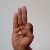
The image shows a hand gesture representing the letter 'F' in Indian Sign Language.